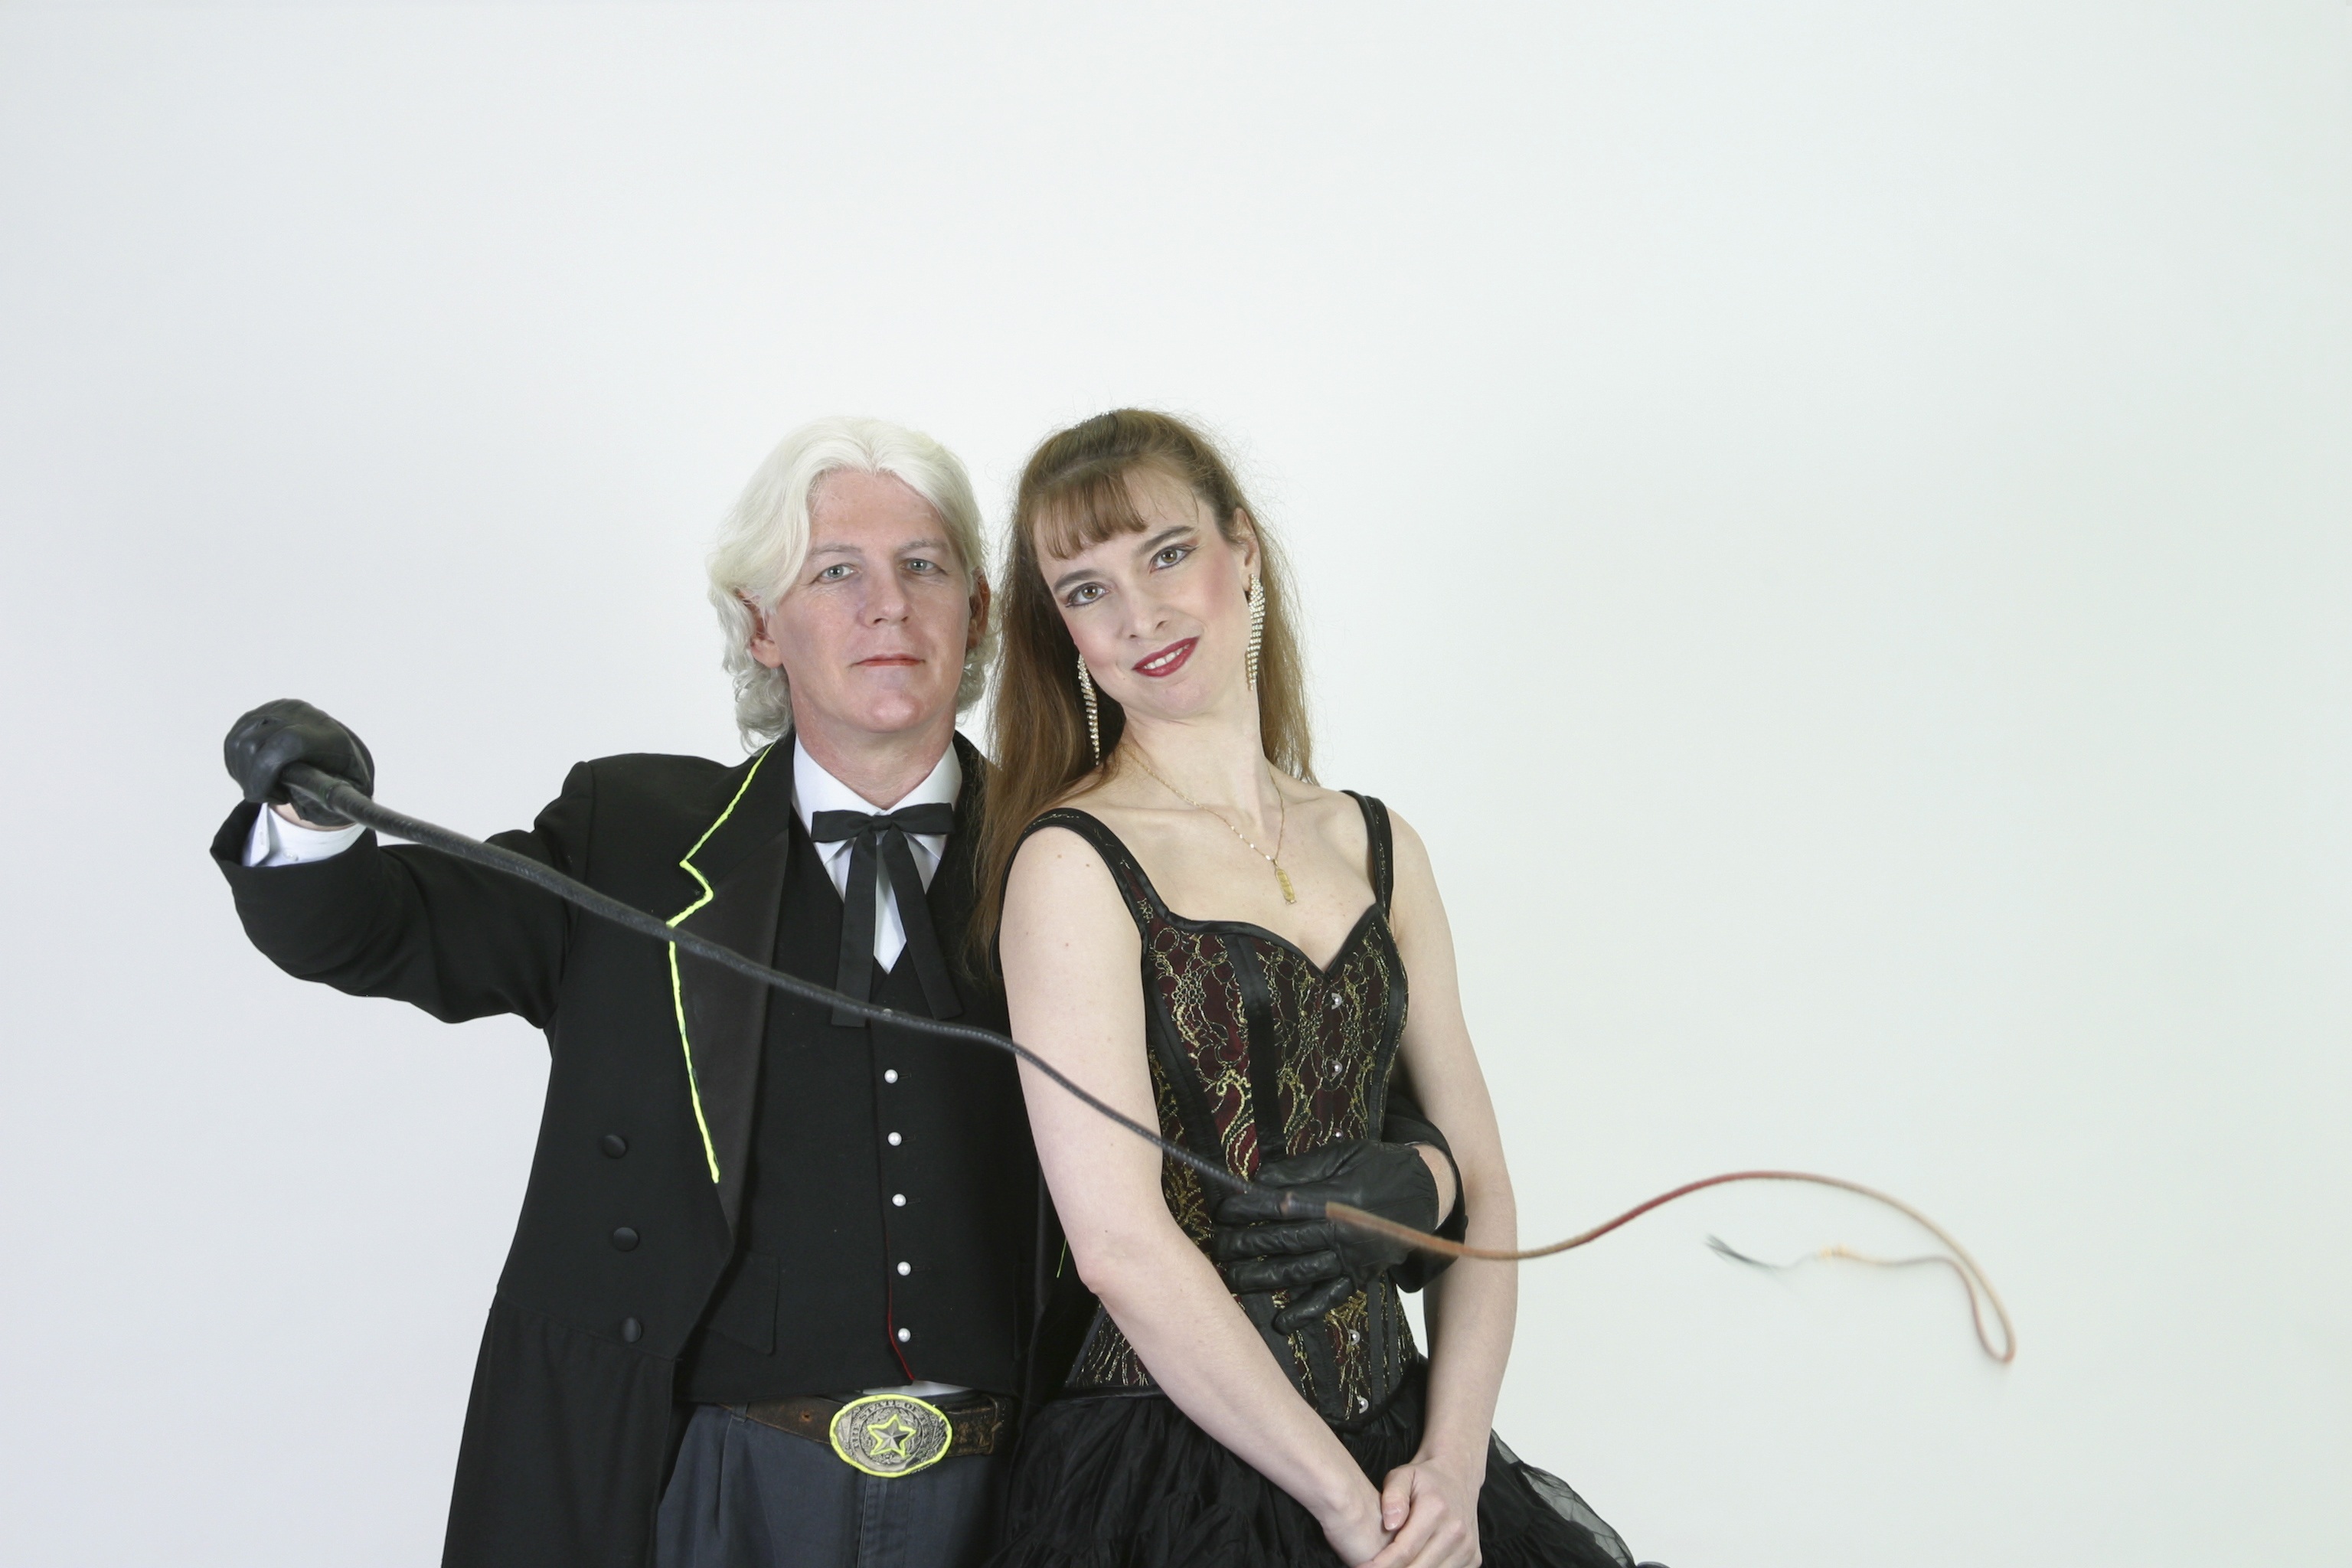
photography, love, couple, fashion, singing, whip, photo shoot, bdsm, role play, bullwhip